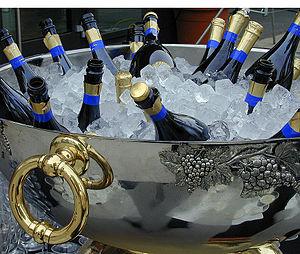
Un important vocabulaire français a été adopté en allemand. Ces « emprunts de luxe » ne résultent pas que du prestige économique, politique et culturel dont jouissait la France et le français à certaines périodes de son histoire. La révocation de l'édit de Nantes sous le règne de Louis XIV en 1685 entraîne d'abord un exode massif de Huguenots. L’Allemagne en accueille 50 000, dont 20 000 dans la région autour de Berlin, qui n'abandonneront le français qu'en 1806, en protestation à l'occupation de la Prusse par les troupes de Napoléon.